Medullary cystic kidney disease

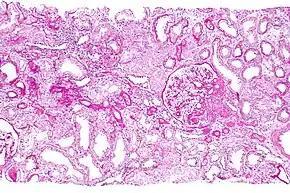
Kidney biopsy/micrograph

The diagnosis of medullary cystic kidney disease can be done via a physical exam. Further tests/exams are as follows: